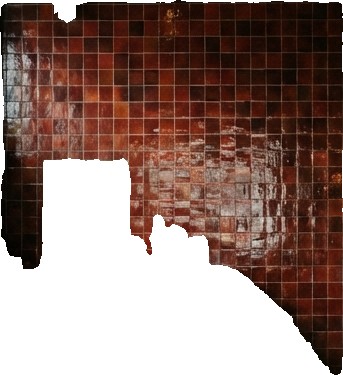
Surface category: cladding